Back-fire

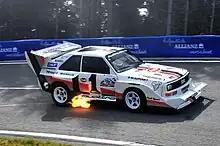
Flames bursting from the exhaust pipe of an Audi Sport Quattro S1 E2 Pikes Peak

A backfire or afterburn is combustion or an explosion produced by a running internal combustion engine that occurs in the exhaust system, rather than inside the combustion chamber. It is also sometimes referred to as an afterfire, especially in cases where the word backfire is used to mean a fuel burn that occurs while an intake valve is open, causing the fire to move backward through the system and out through the intake instead of the exhaust. When the flame moves backward it may also be called a "pop-back". A backfire can be caused either by ignition that happens with an exhaust valve open or unburnt fuel making its way into the hot exhaust system. A visible flame may momentarily shoot out of the exhaust pipe. A backfire is often a sign that the engine is improperly tuned.